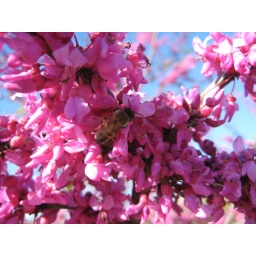
Bees love these the purple flowers on these trees - surrounded by bees :-)